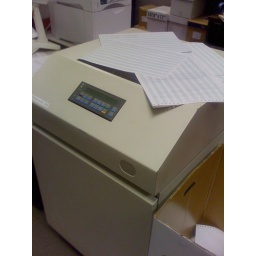
Yes I work in an office with a green bar printer attached to a mainframe. Holy 1986 batman!